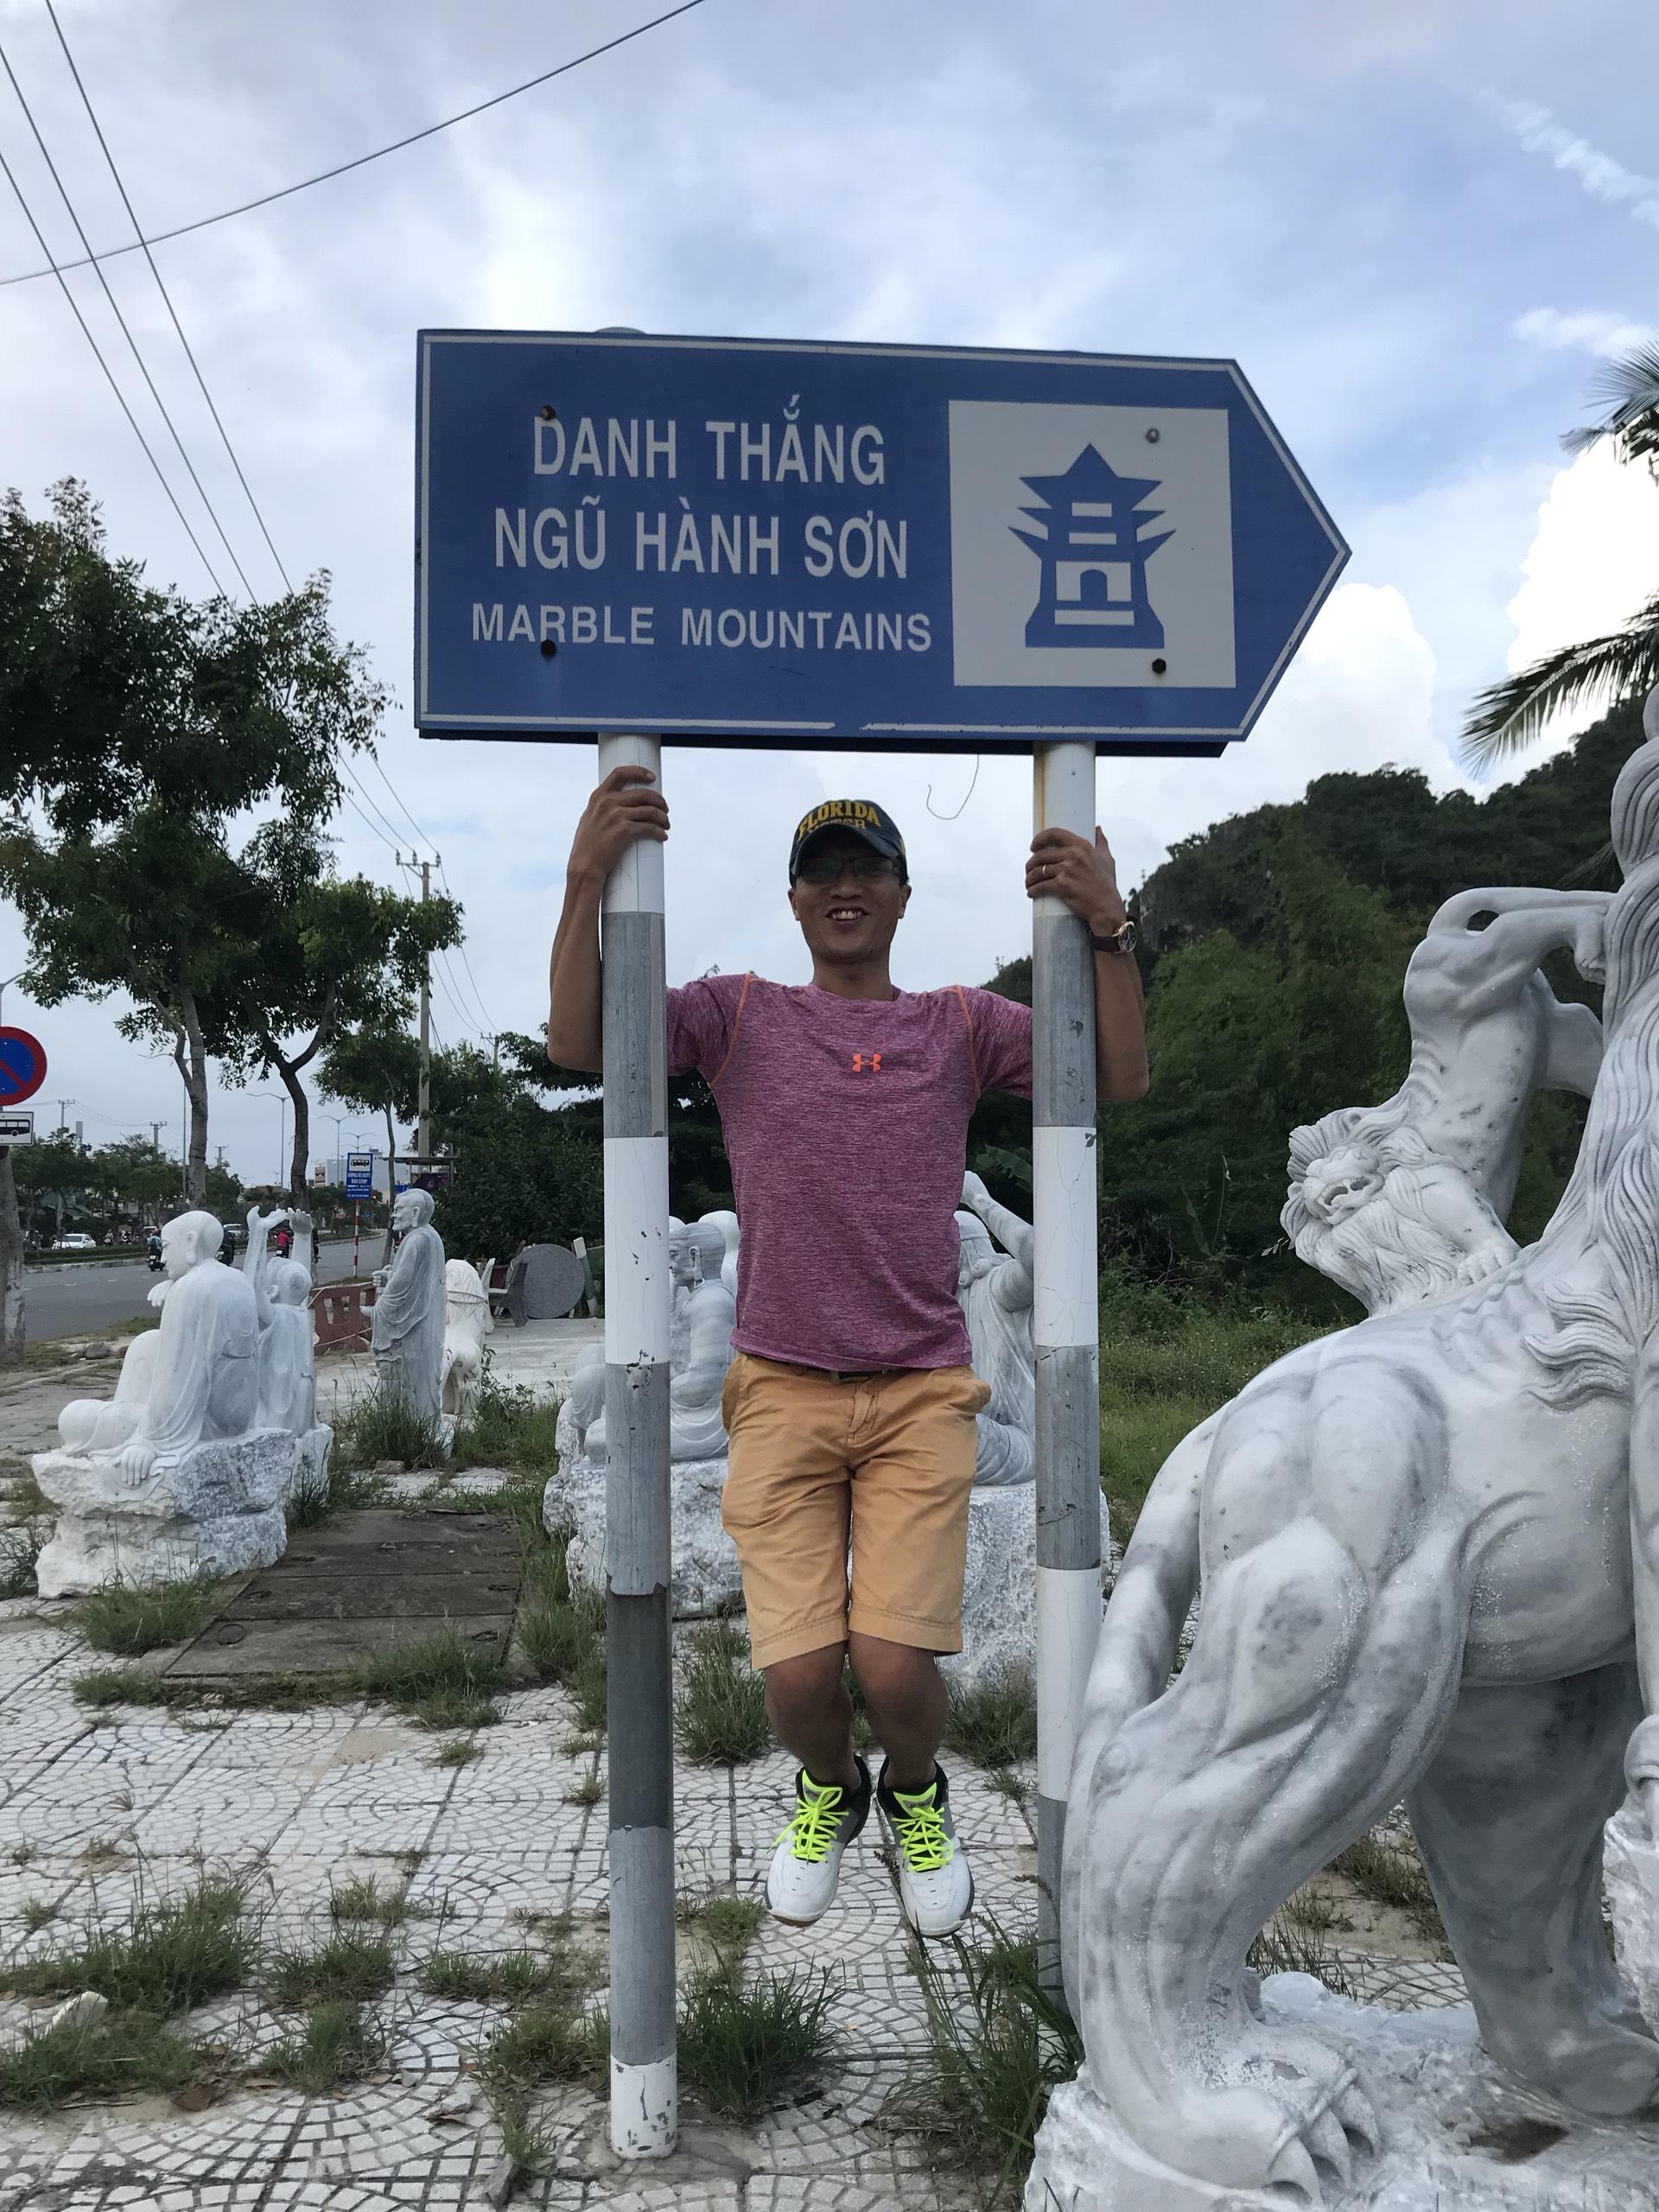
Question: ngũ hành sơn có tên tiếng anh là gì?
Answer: là marble mountains